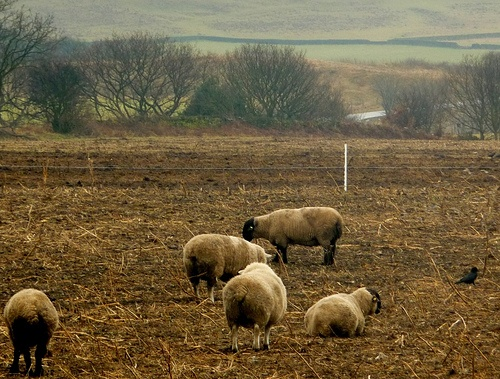
A herd of sheep standing next to each other on a field.
Five sheep out in an open field eating straw.
Five sheep stand around a large dirt field.
Sheep are grazing in a farm field overlooking country land.
Five sheep grazing on dried grass in a field.